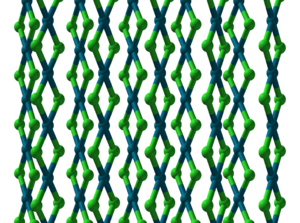
Le chlorure de palladium(II), aussi appelé dichlorure de palladium ou chlorure palladieux, est le composé chimique de formule brute PdCl₂. Il s'agit du sel de palladium de l'acide chlorhydrique. PdCl₂ est couramment utilisé comme composé de départ pour la chimie du palladium et en particulier des catalyseurs à base de palladium pour la chimie organique.
Les halogénures de métal sont des composés chimiques constitués de métaux et d'halogènes. Certains sont ioniques, comme le chlorure de calcium, alors que d'autres présentent des liaisons covalentes comme l'hexafluorure de platine. Les halogénures de métal peuvent être des molécules discrètes, comme l'hexafluorure d'uranium, ou peuvent former des structures polymériques, comme le chlorure de palladium.